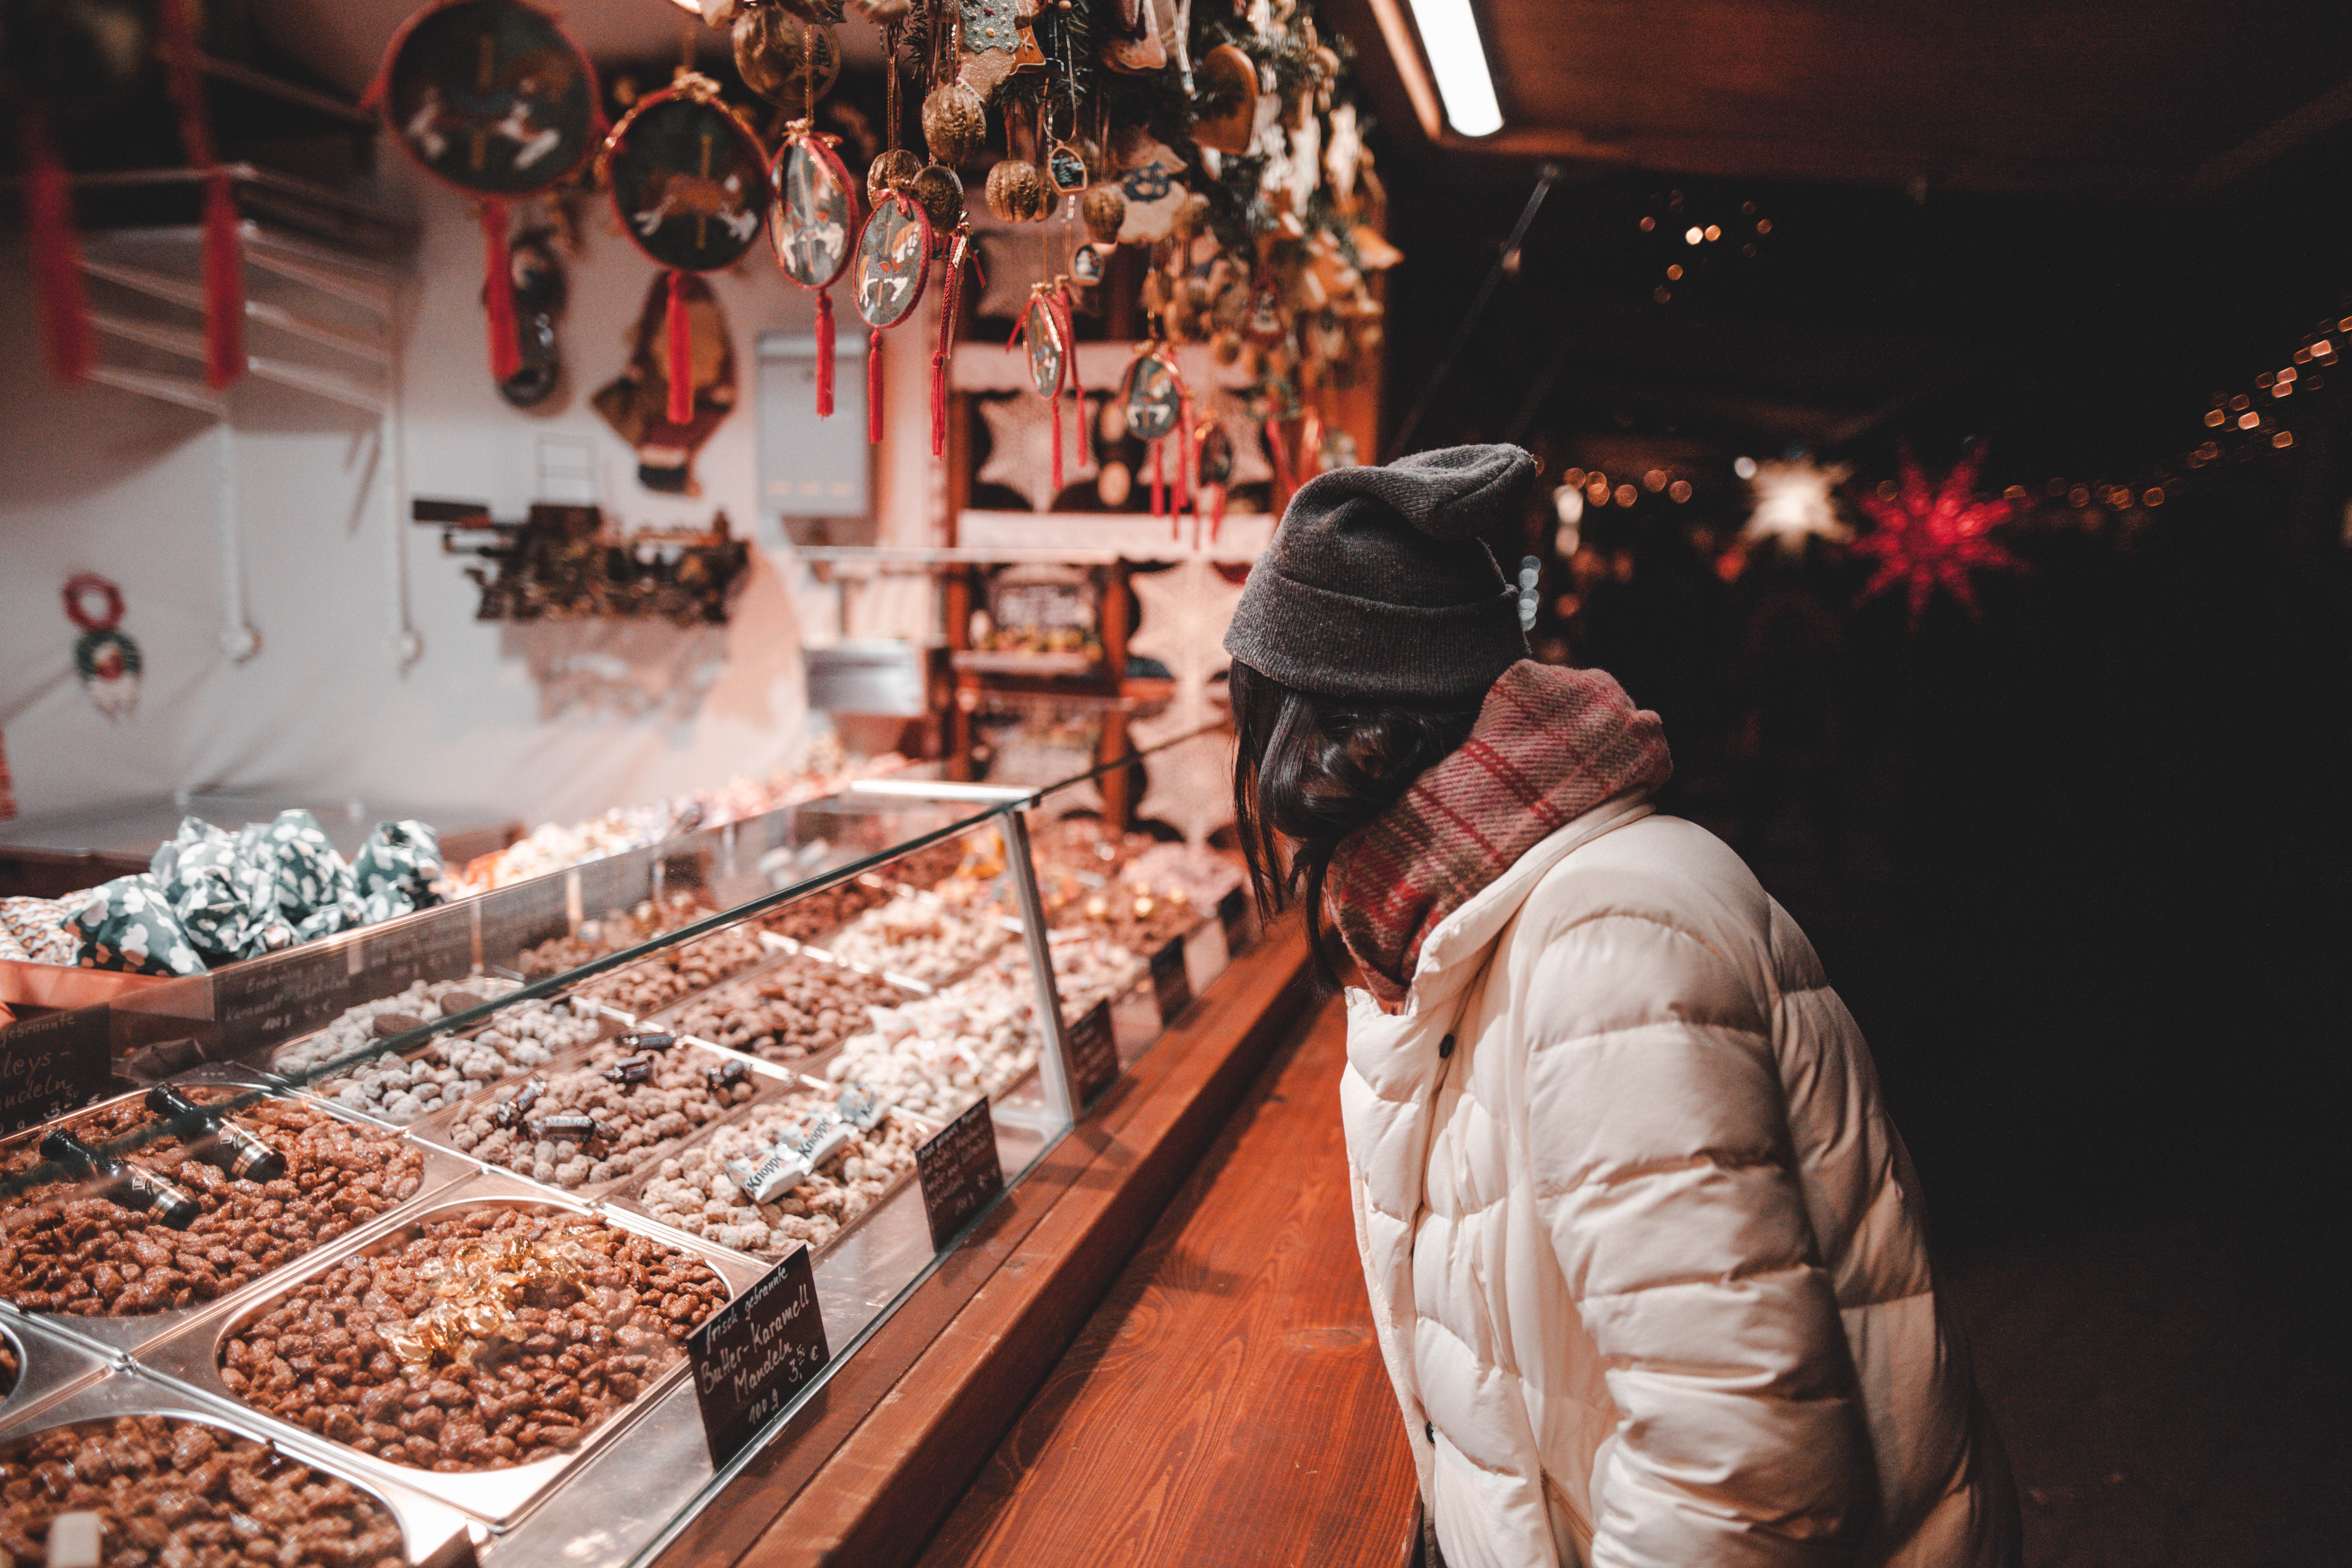
nuts, christmas, food